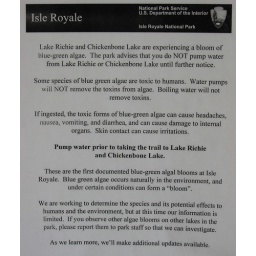
Back at Rock Harbor, we find notice of the possibly-toxic blue green algae bloom in Lakes Chickenbone and Ritchie